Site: brandenburg
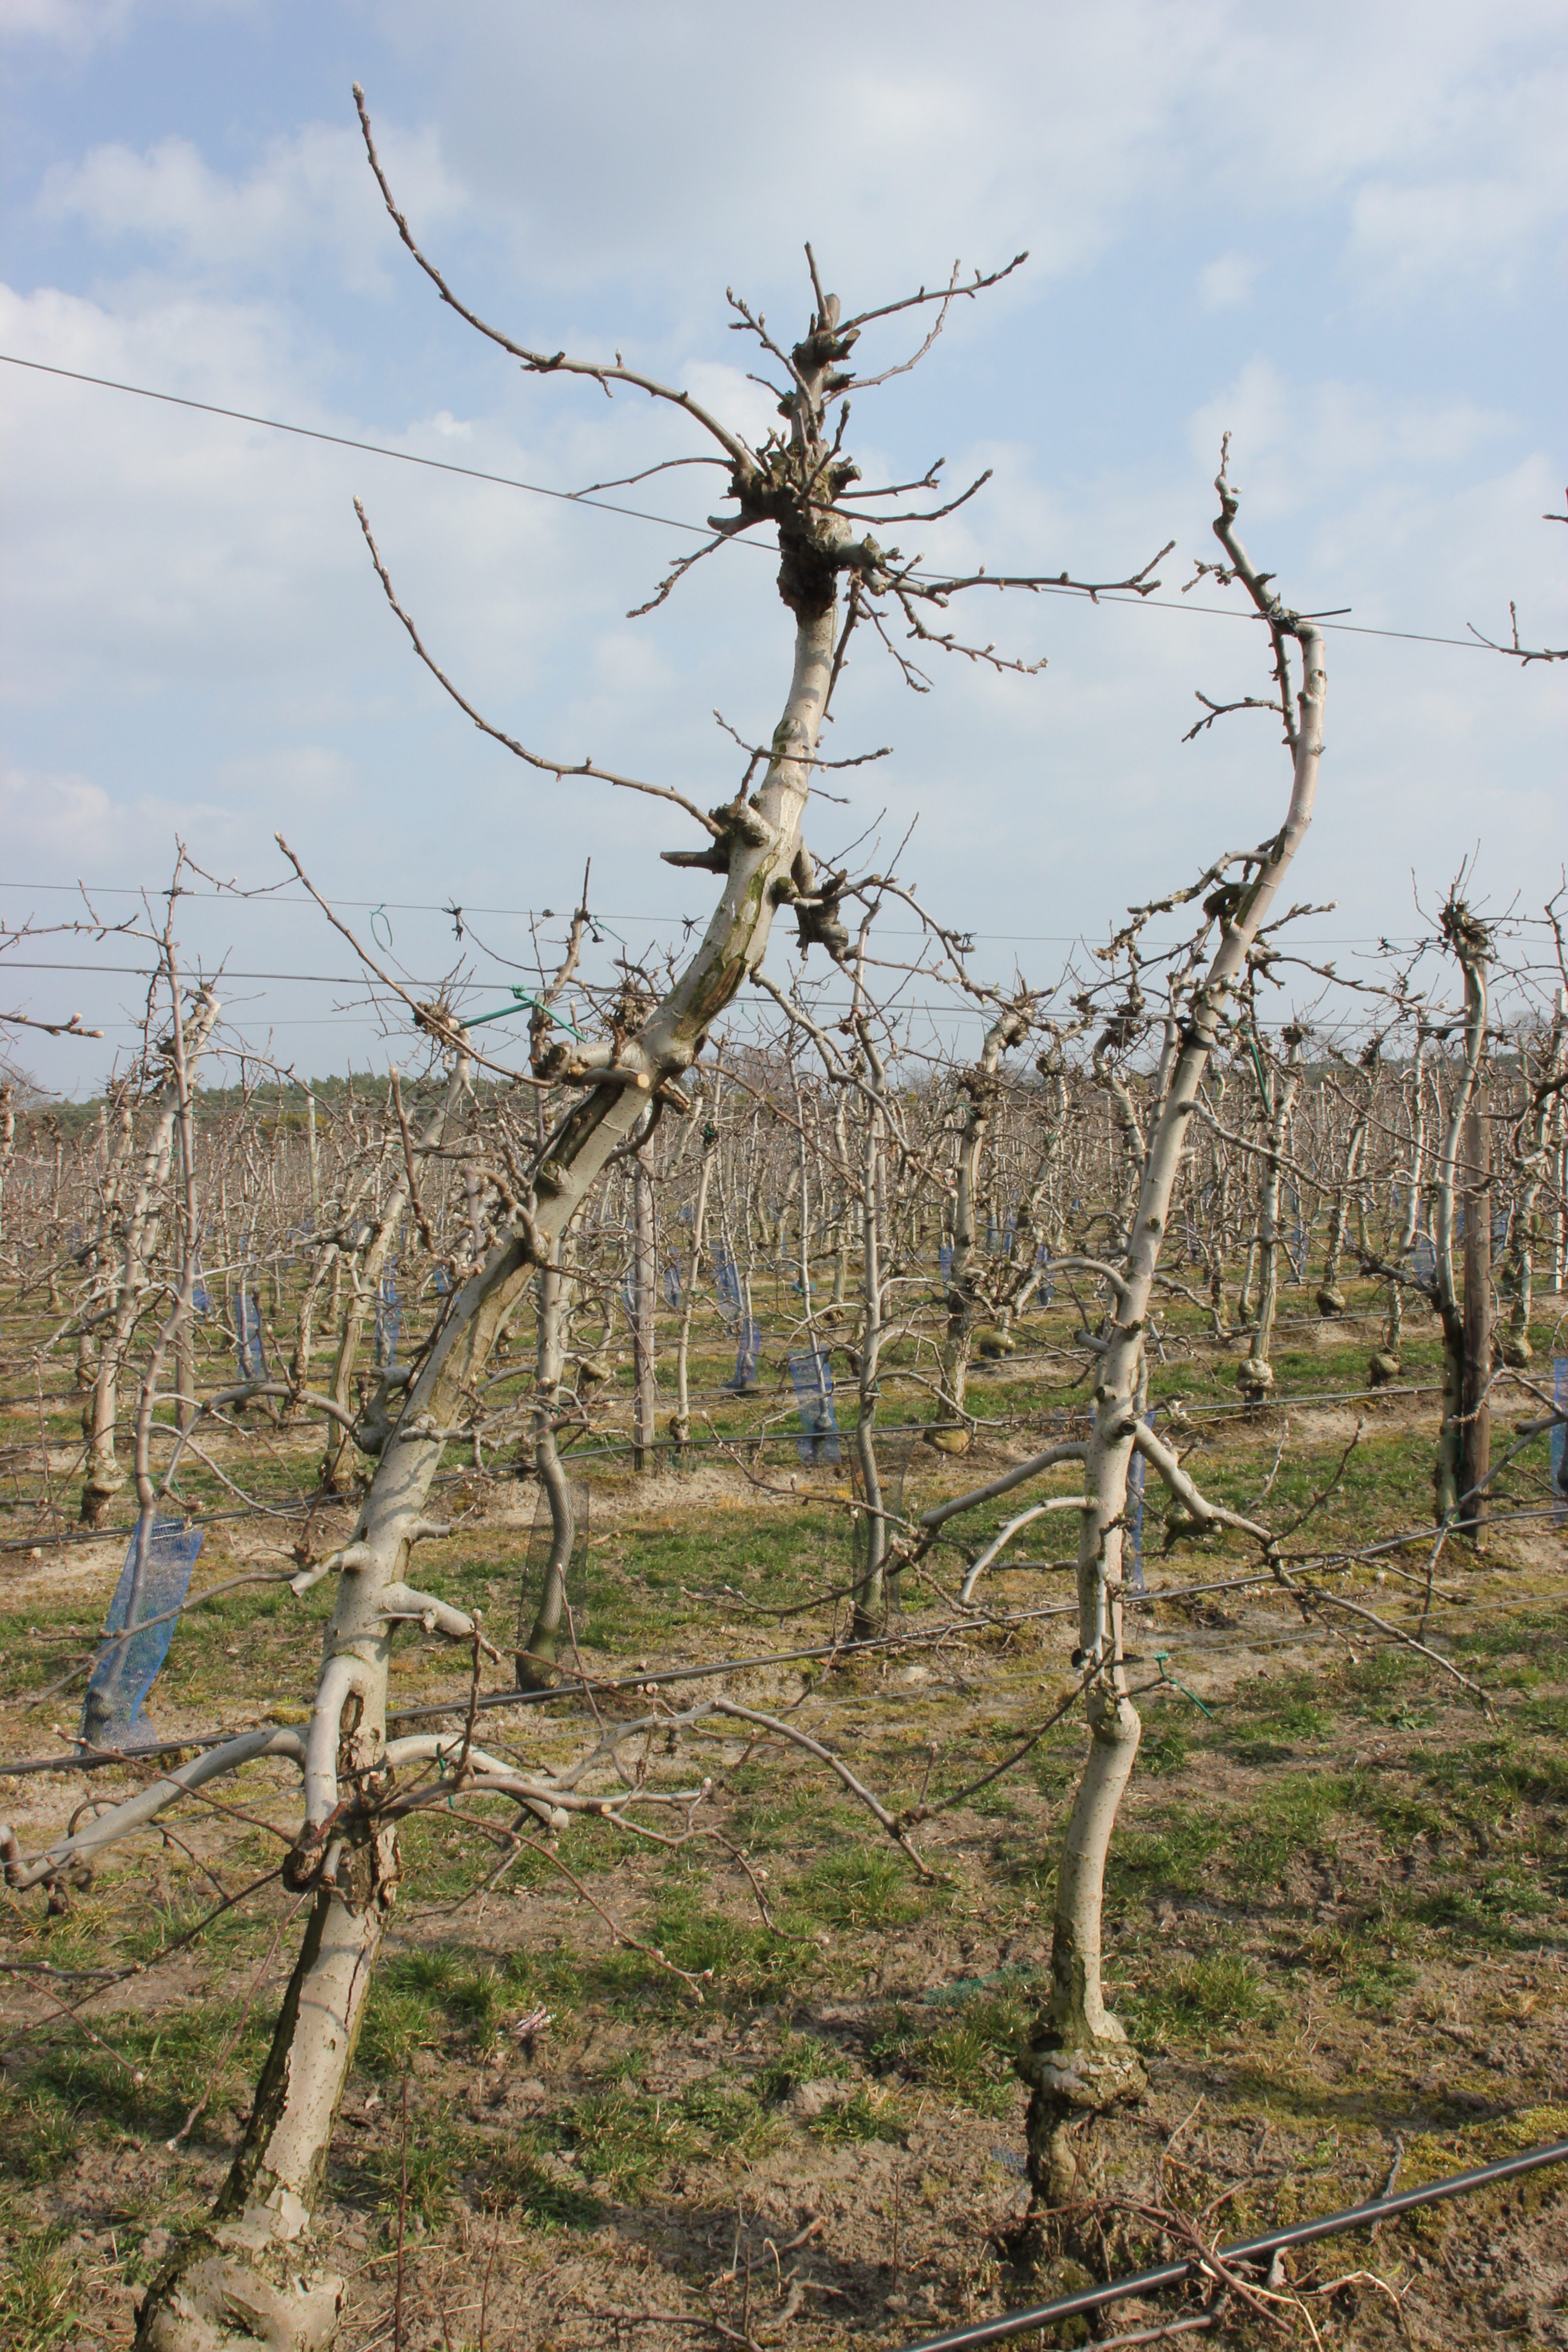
Growth stage (BBCH 03): Bud development